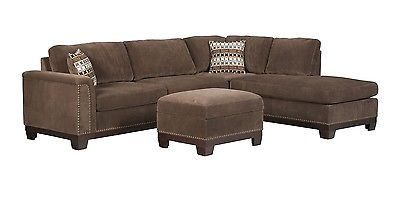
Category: sofa